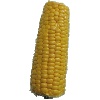
Label: Corn 1